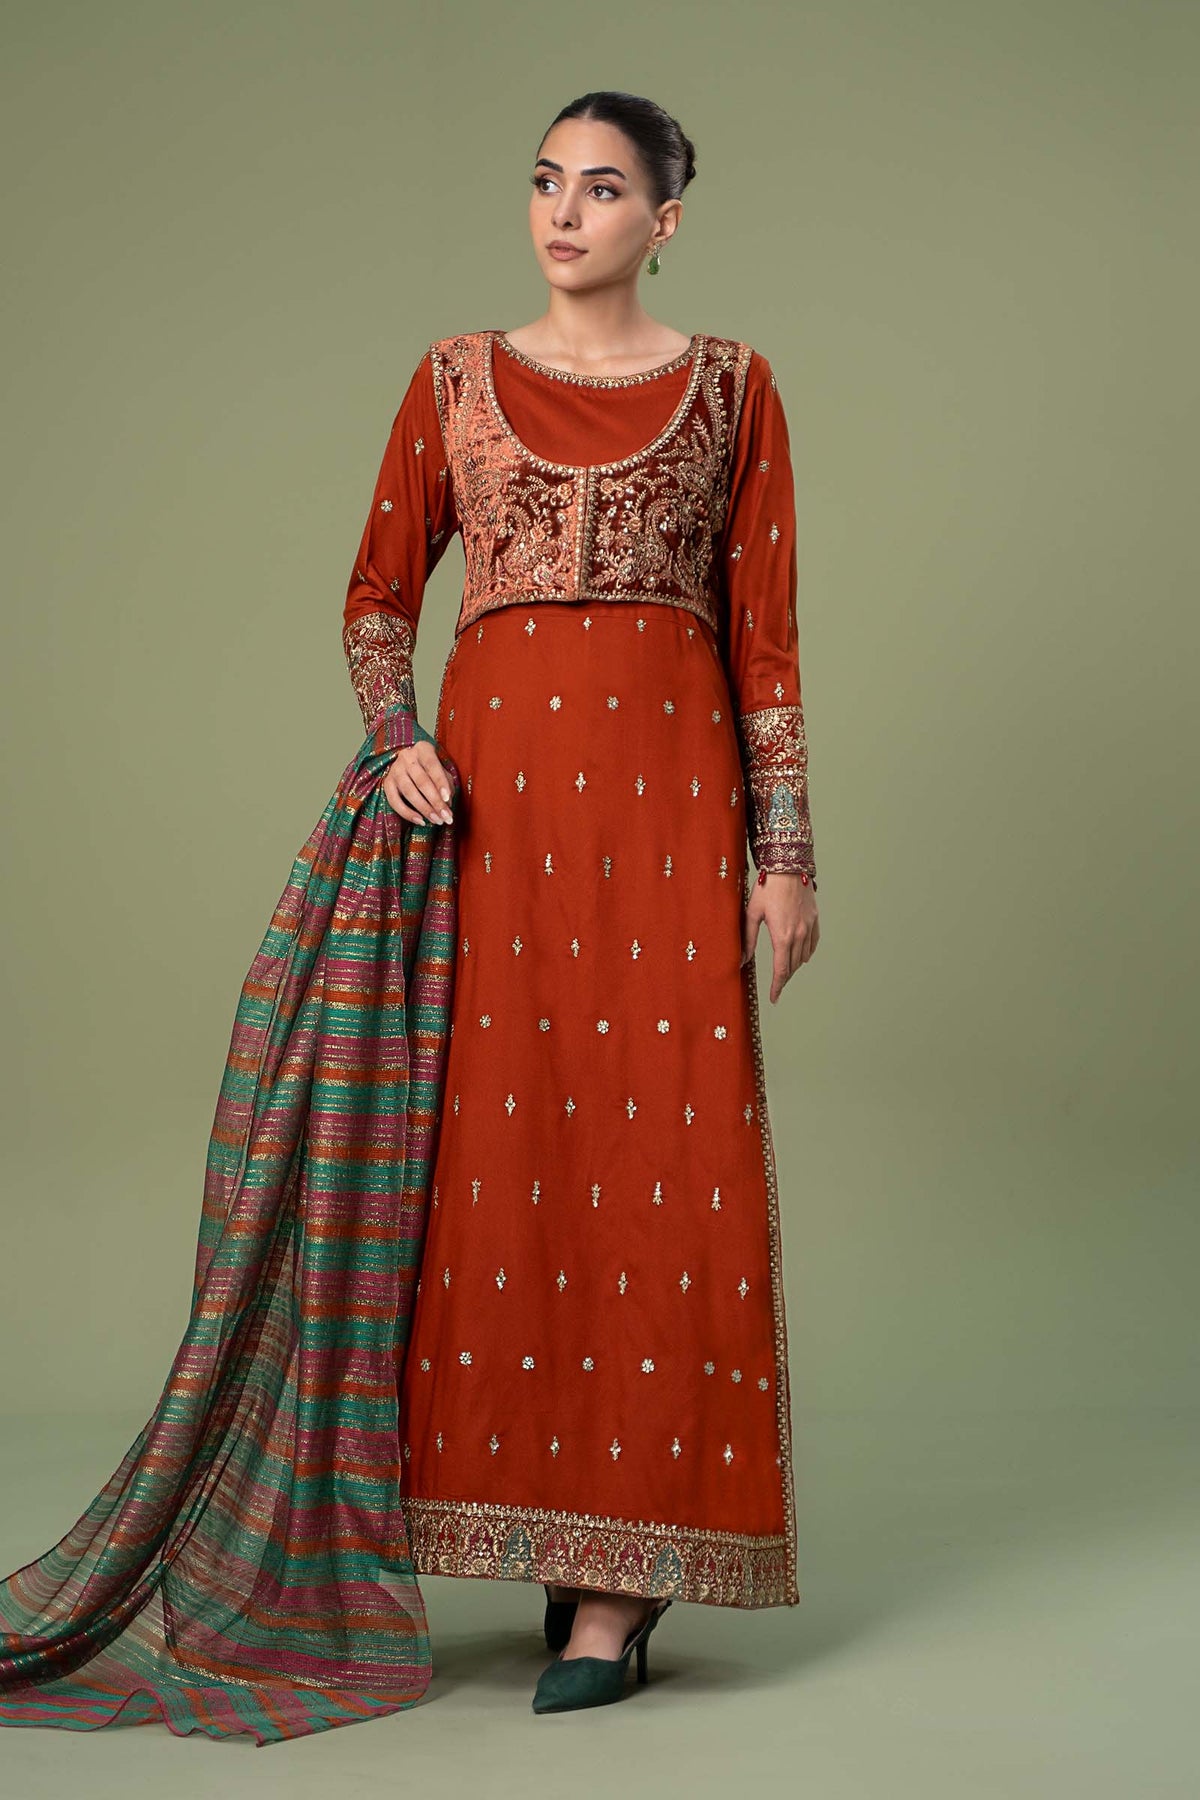
rust embroidered chiffon suit